Answer in natural language. How many Chairs are visible in the scene? Choose between the following options: 3, 2, 2, 4 or 0
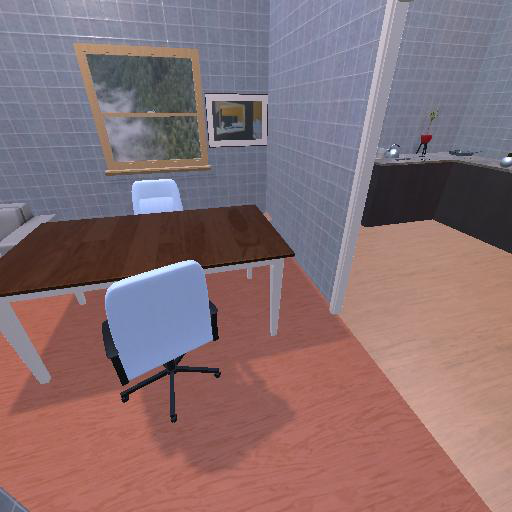
<answer>2</answer>